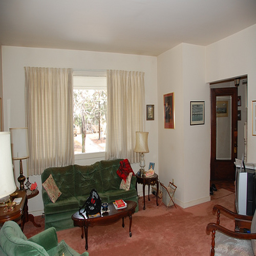
A old style living room with green couch and pink carpet.
A view of a living room with green soft and chair.
A living room decorated with vintage furniture and has pink carpet.
Empty living room with various furniture and open drapes.
A living room filled with lots of furniture under a window.